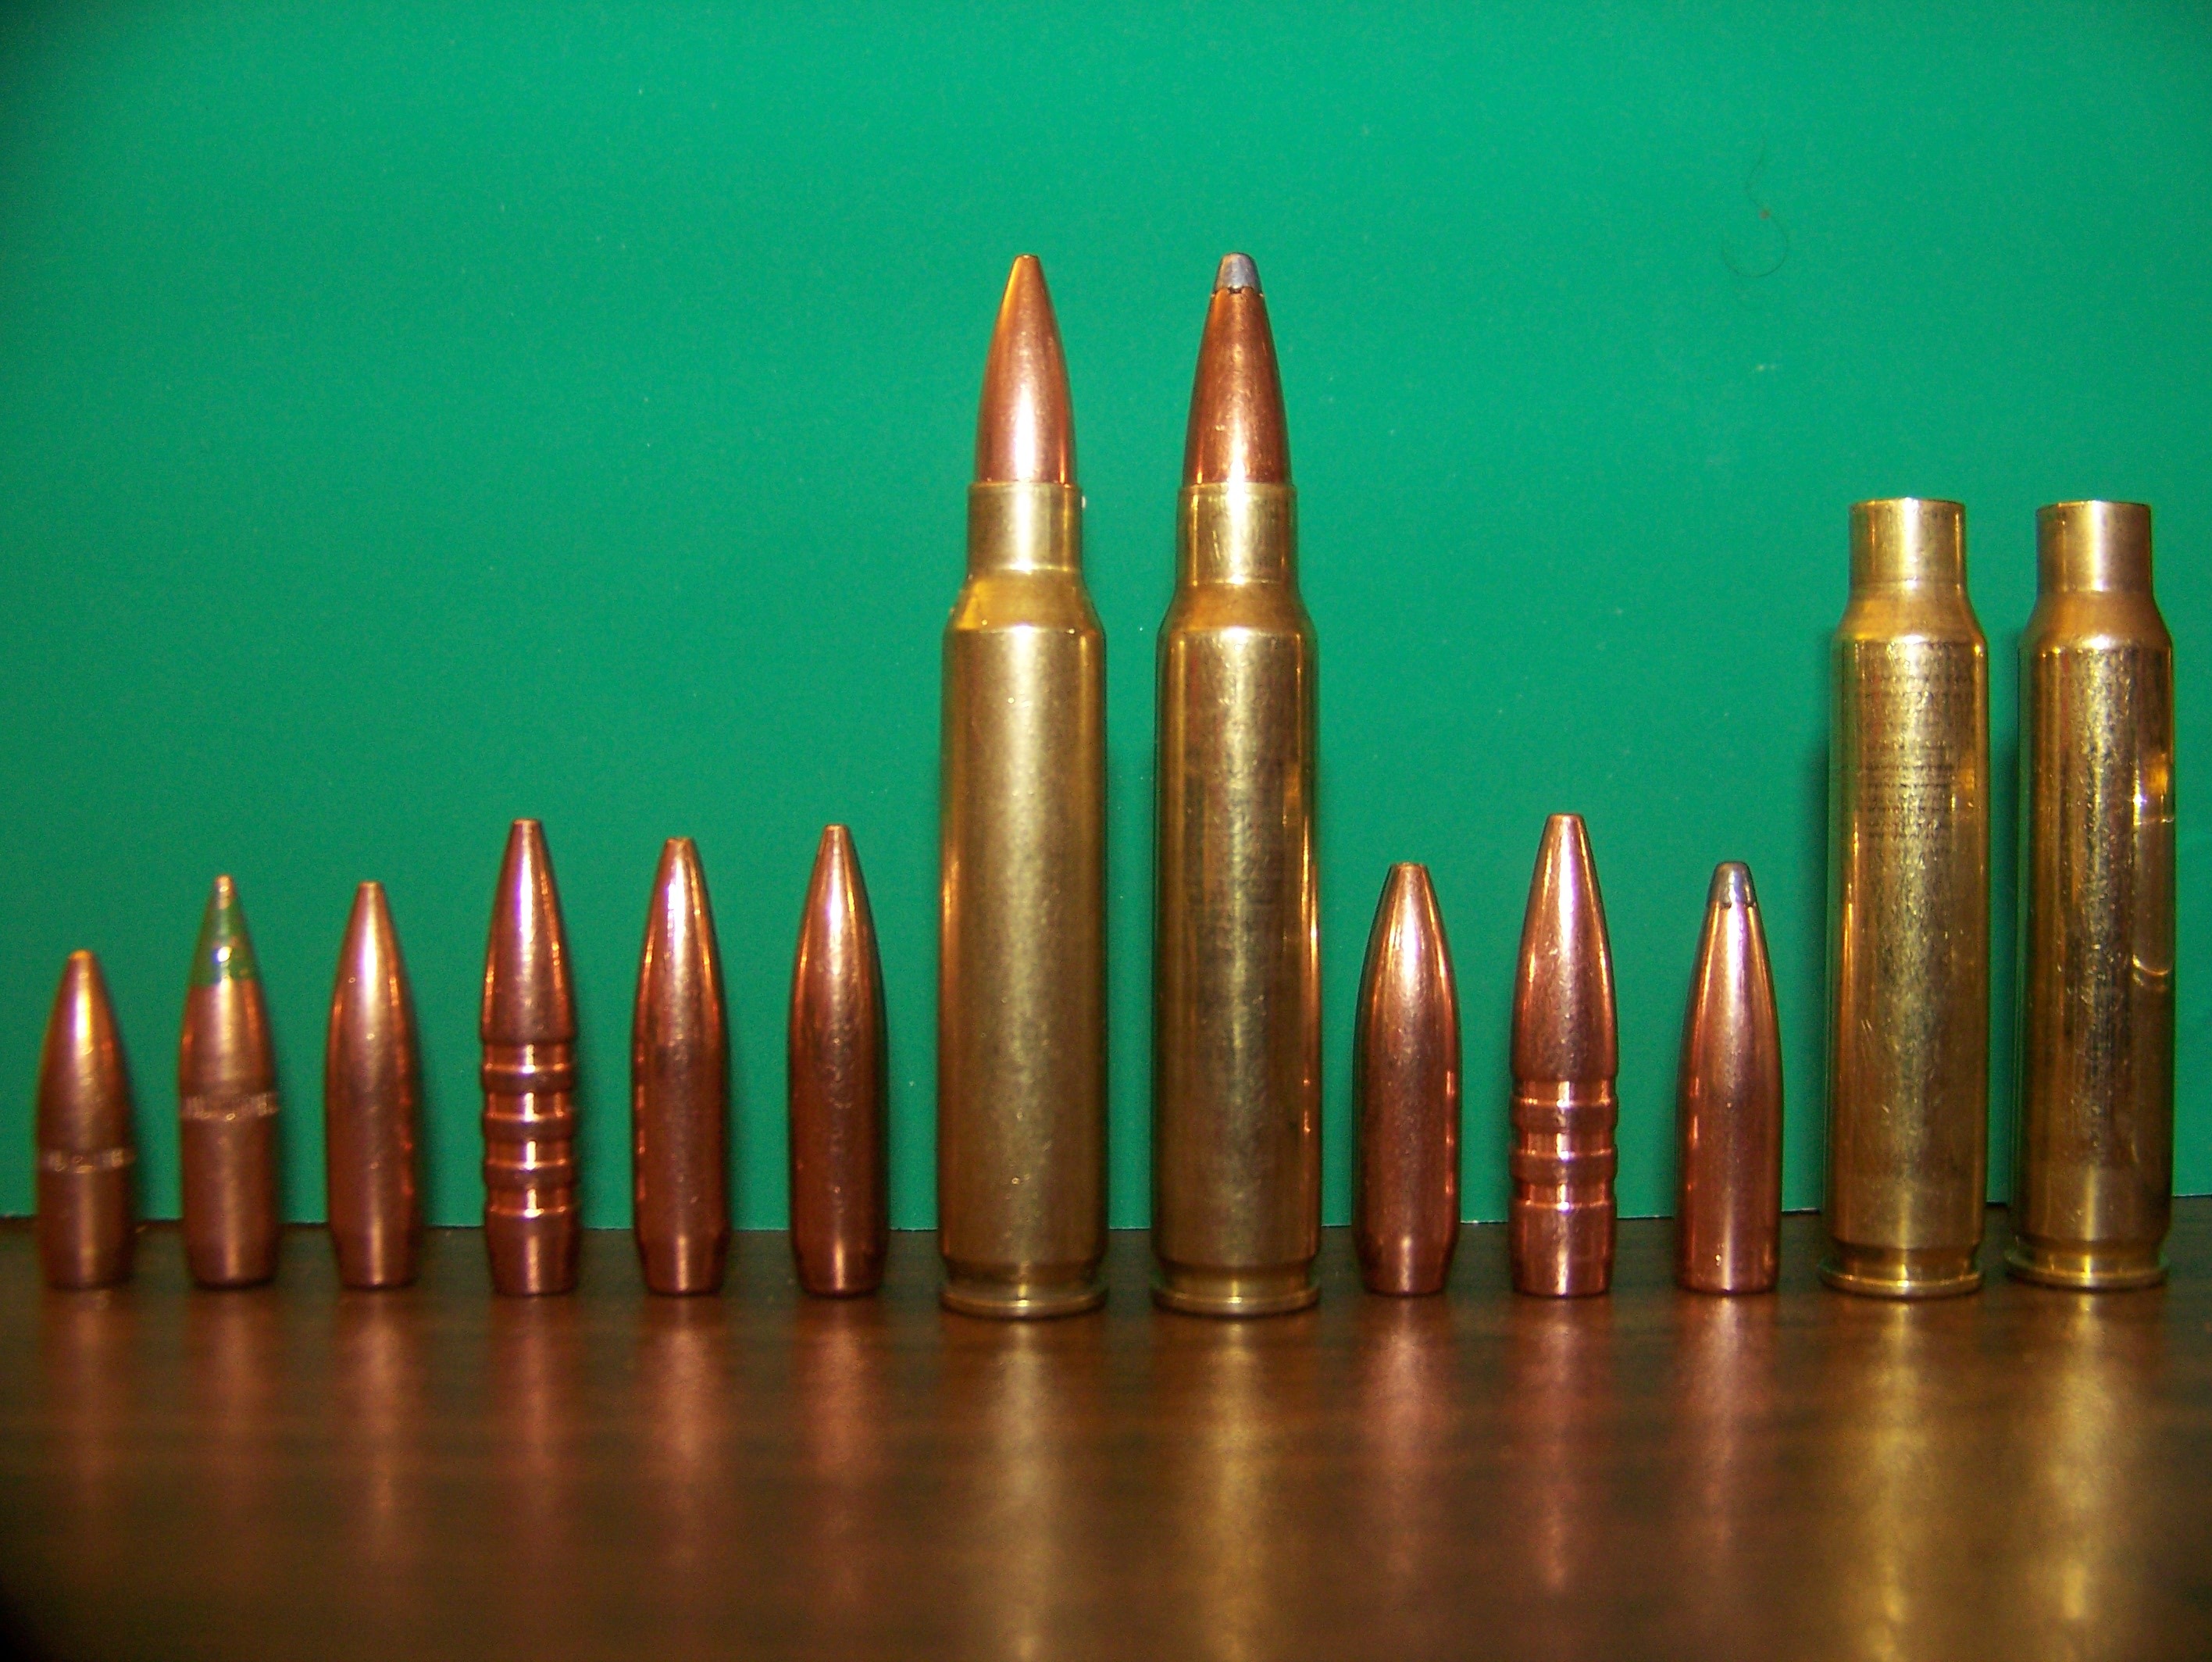
weapon, bullet, bullets, ammo, ammunition, 6x45, wildcat, ar, ar15, firearm, caliber, gun accessory, cue stick